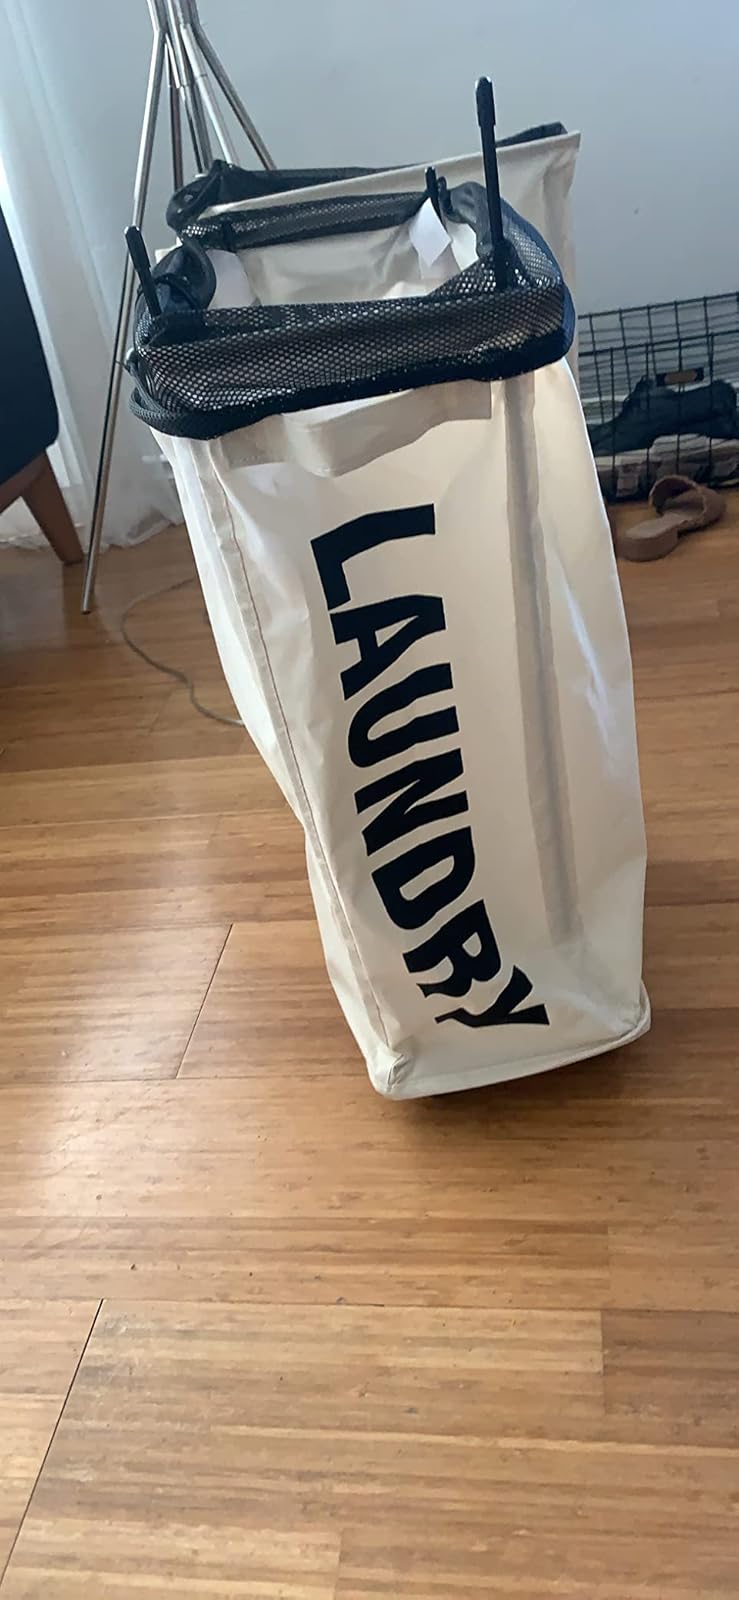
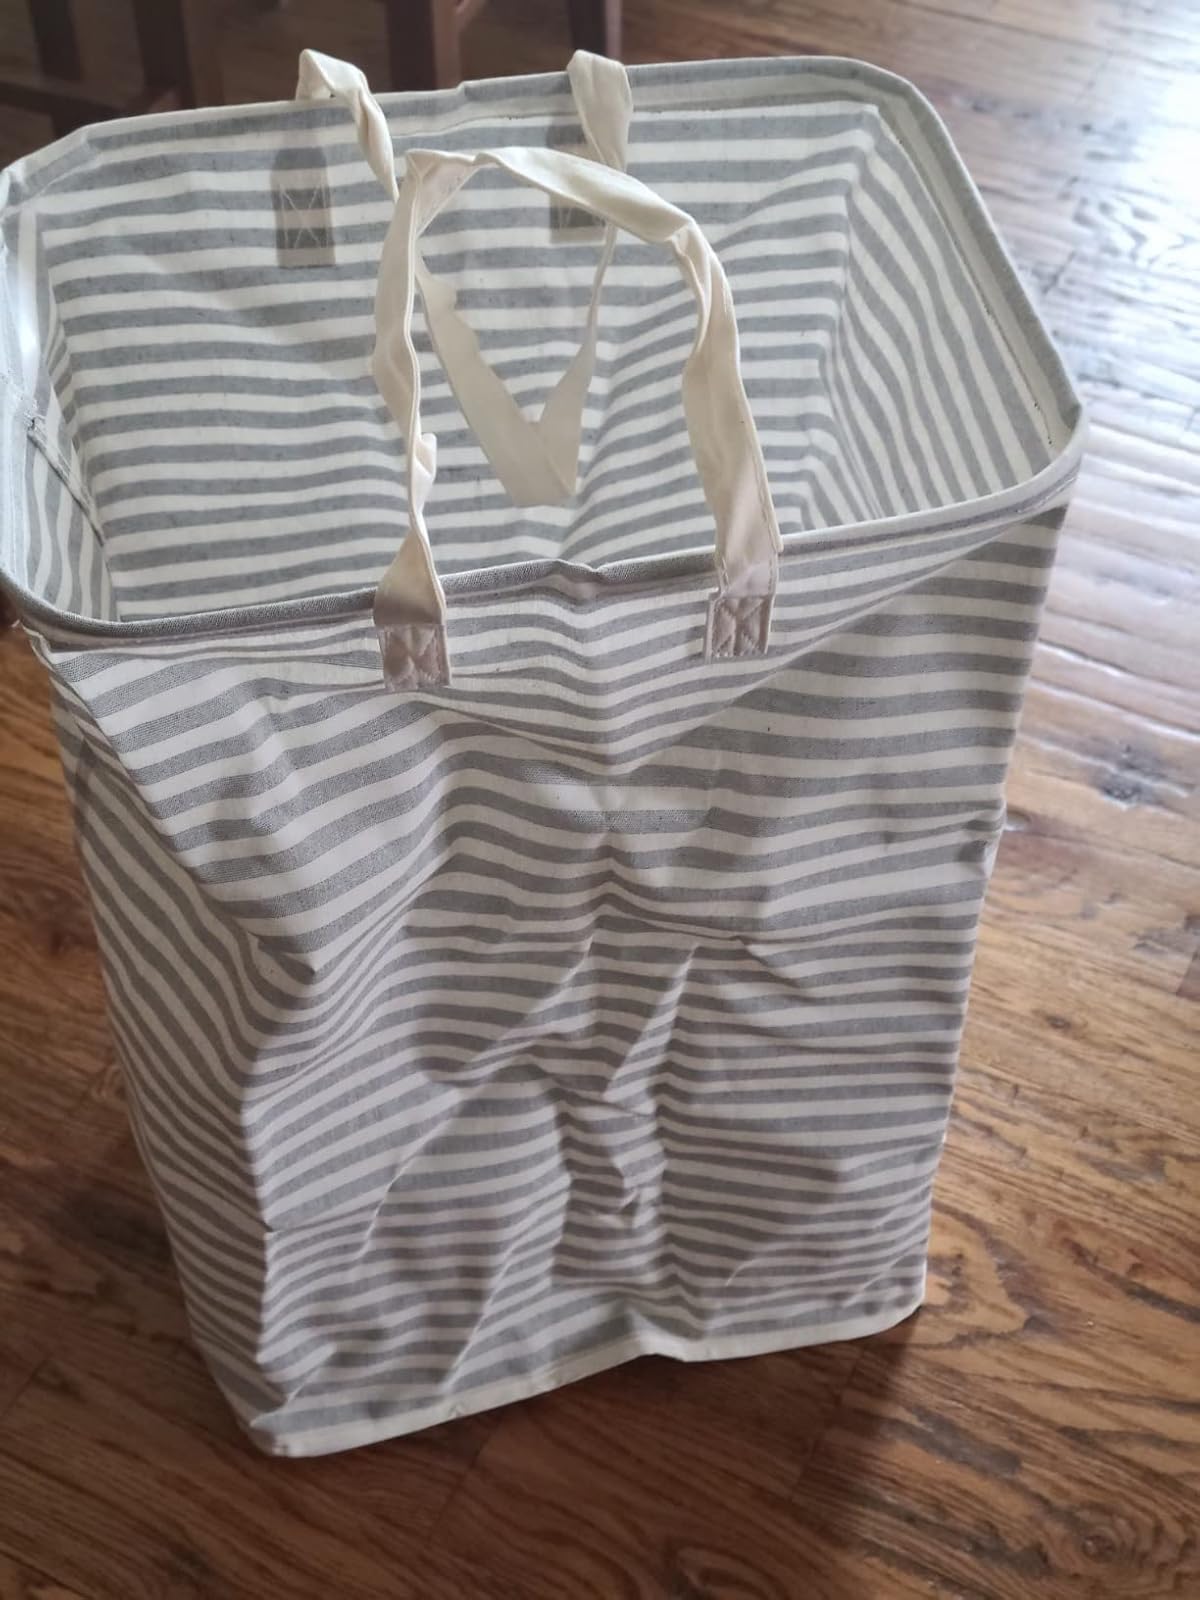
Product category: items_hamper
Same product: no